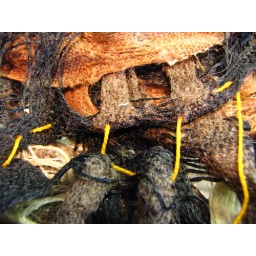
yellow cotton stitching edges together, temporarily, so that it felts evenly.felted in boiling water and the agitated in the sink